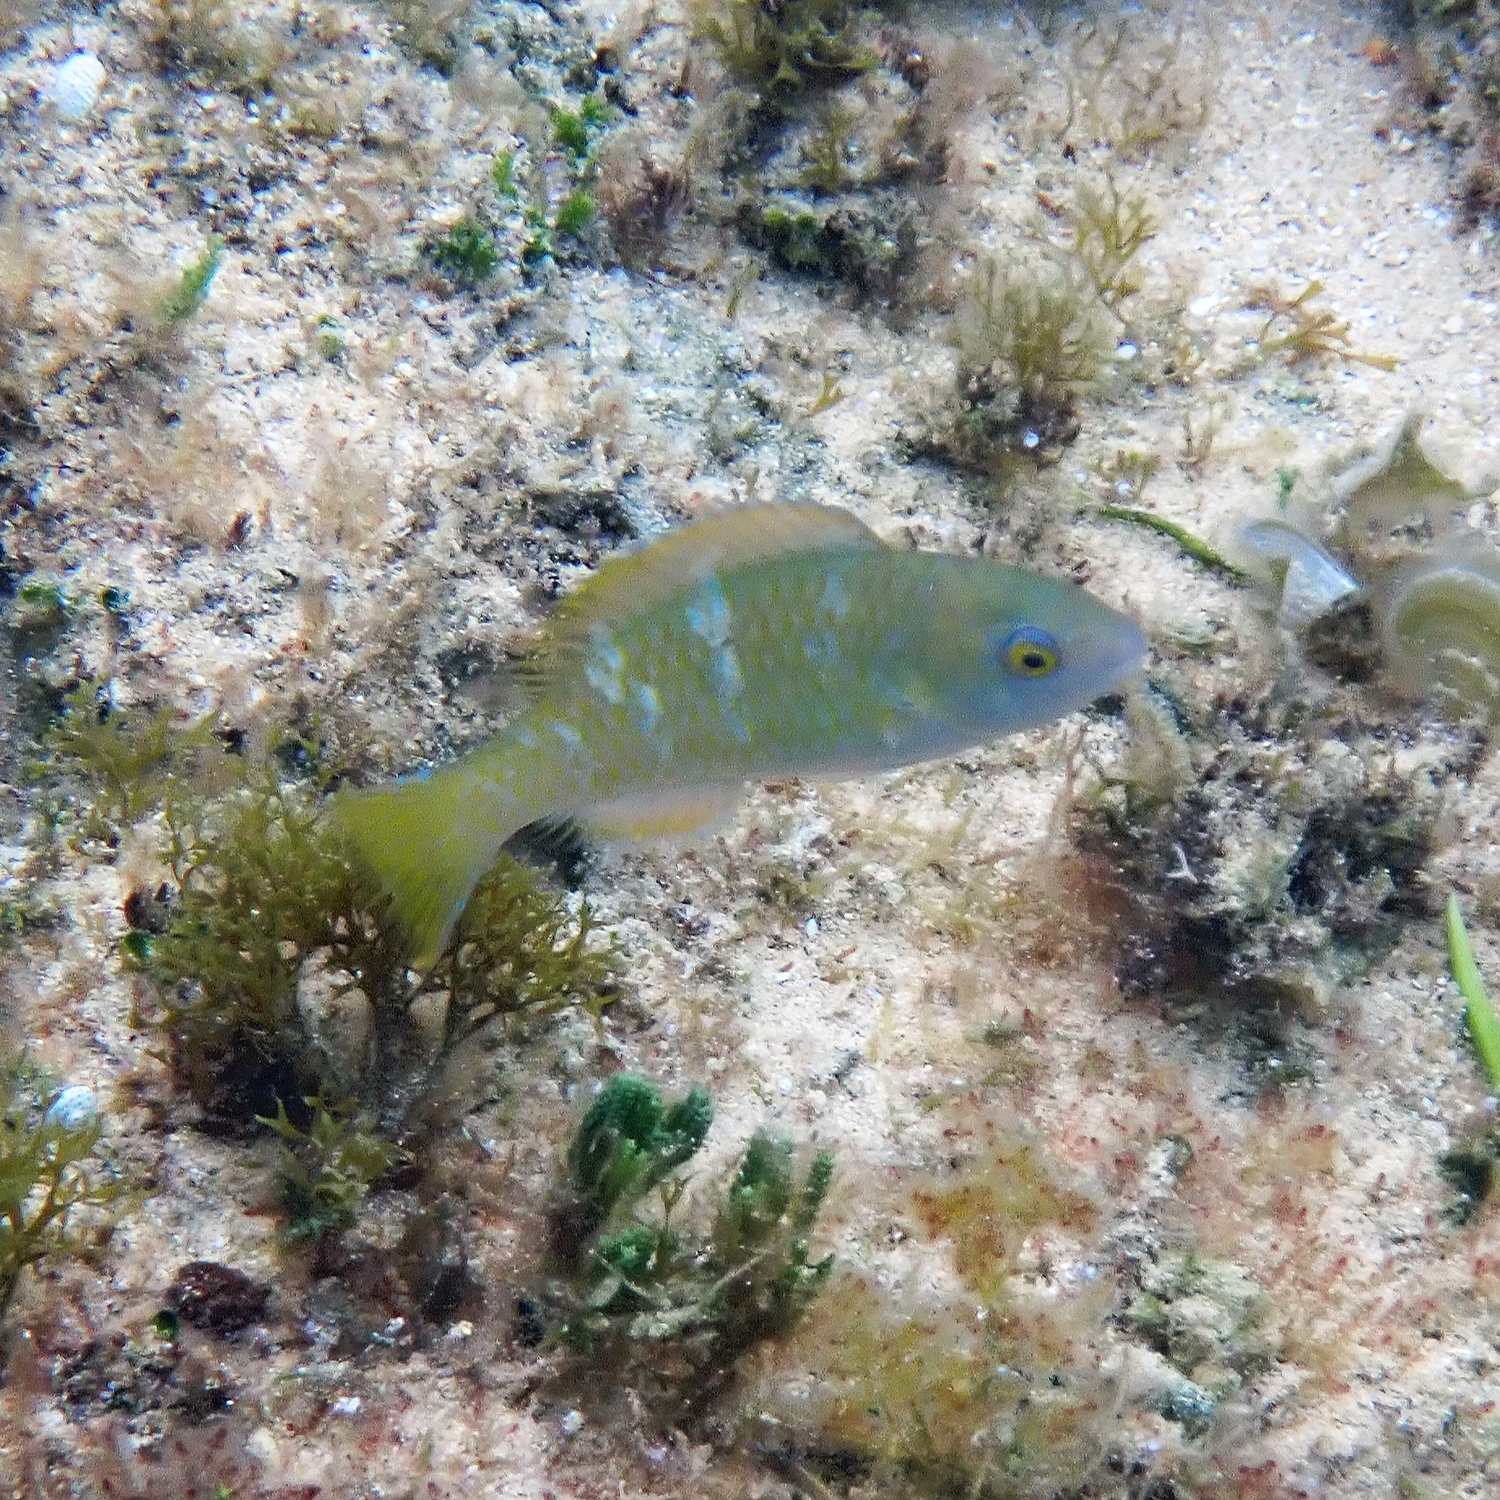
Scarus ghobban (Blue-barred Parrotfish)